Saadé Family

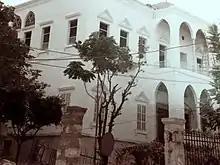
The Saadé palace in Latakia

The ancient harbor city of Latakia was known in antiquity as Laodicea in Syria or Laodicea "ad mare" (on the sea). It was founded by the Seleucid king Seleucus I Nicator, who named it after his mother and daughter.